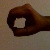
The image shows a hand gesture representing the number 0 in Indian Sign Language.